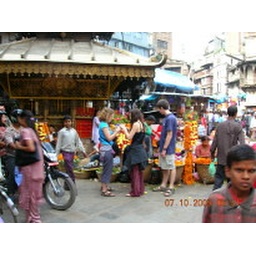
crazy busy street in kathmandu, flowers for sale